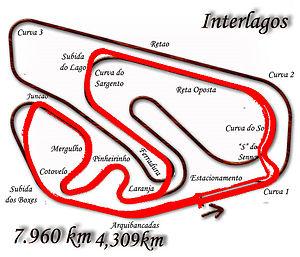
Autódromo José Carlos Pace est un des circuits sur lequel se tient le Grand Prix automobile du Brésil en Formule 1. Il est situé dans le quartier d'Interlagos, dans la zone sud de la ville de São Paulo. Il tient son nom de l'ancien pilote de F1 José Carlos Pace, mort en 1977 dans un accident d'avion. Néanmoins, il est encore largement connu sous son ancien nom de « circuit d'Interlagos ».